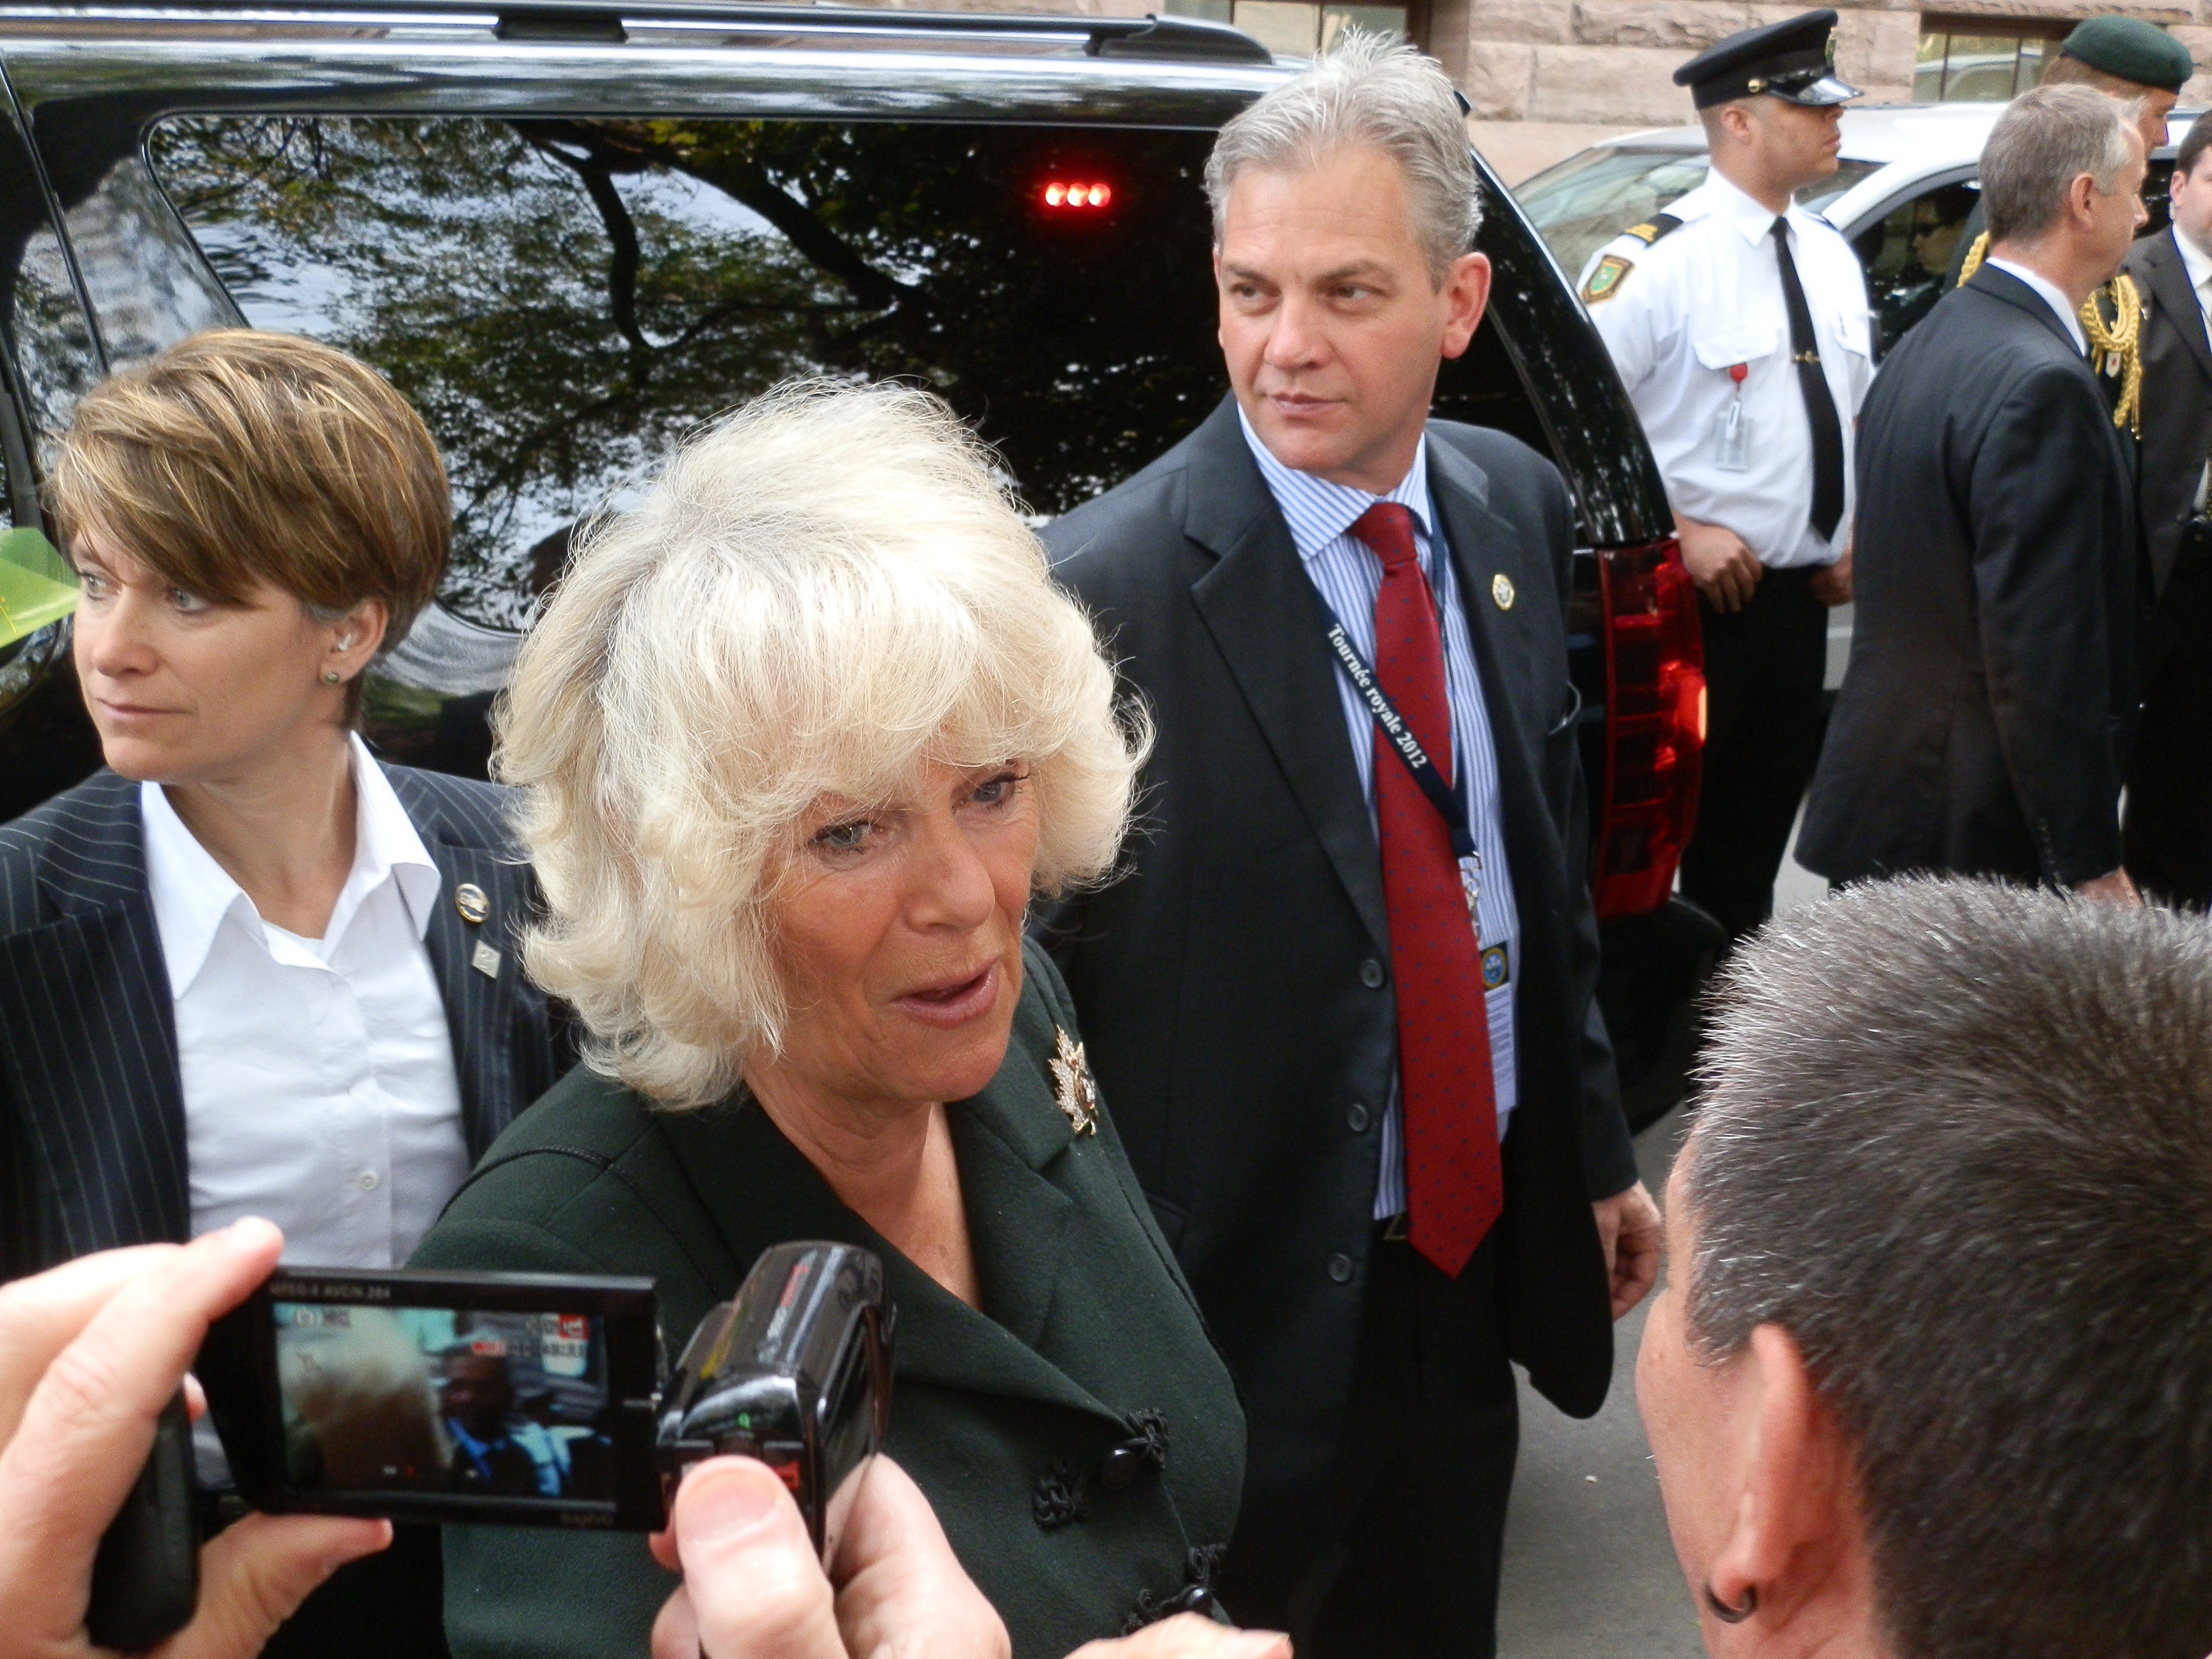
person, people, car, crowd, vehicle, professional, profession, england, tour, wife, british, famous, royal, event, princess, leader, celebrity, cornwall, official, staff, duchess, camilla